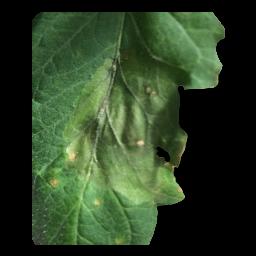
Label: Tomato___Late_blight